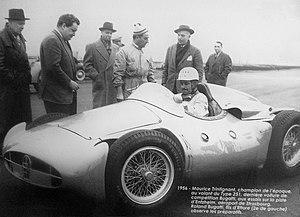
Bugatti Type 251 piloté par Maurice Trintignant sur la piste d'essai de l’aéroport de Strasbourg-Entzheim, avec Roland Bugatti (2eme à gauche)
La Bugatti Type 251 est une monoplace de Formule 1 du constructeur automobile français Bugatti, construite en deux exemplaires en 1955 et 1956.
Roland Bugatti est un industriel automobile français, héritier en 1947 de la marque automobile Bugatti fondée par son père Ettore Bugatti en 1909 et poursuivie par son frère Jean Bugatti entre 1936 et 1939.
Le sport automobile français entre dans la légende en créant la première compétition automobile de l'histoire avec l'épreuve Paris-Rouen le 22 juillet 1894. Le premier prix est partagé entre Panhard & Levassor et les fils de Peugeot frères.
Maurice Trintignant surnommé « Pétoulet », né le 30 octobre 1917 à Sainte-Cécile-les-Vignes et mort le 13 février 2005 à Nîmes, est un pilote automobile français.